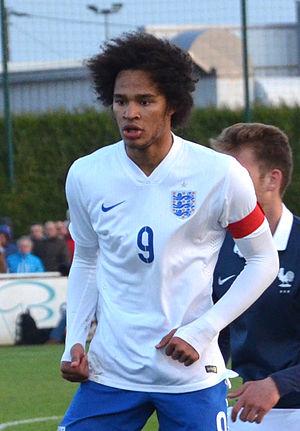
Photographie prise lors du match opposant la France à l'Angleterre pour les qualifications du championnat d'Europe de football des moins de 19 ans 2015 au stade Louis-Villemer de Saint-Lô le 31 mars 2015. Ici, Isaiah Brown.
Isaiah "Izzy" Brown, né le 7 janvier 1997 à Peterborough, est un footballeur anglais qui évolue au poste de milieu de terrain à Sheffield Wednesday, en prêt du Chelsea FC.